Hannover Hauptbahnhof

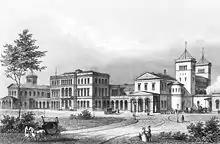
Central station in about 1850 (steel engraving)

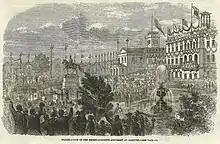
1861: The second building during the inauguration of the Ernest August Monument; virtual cutting of a donation of a full page of The Illustrated London News

The first station on the current site, a temporary building that served the line to Lehrte, was erected in 1843. Instead of building a monumental terminus, a through station was built along with the line, making it the first through station in a major German city.